Driving instructor

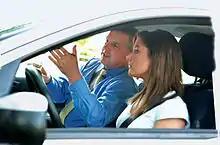
Driving instructor and student

A driving instructor is a person who is hired by a new driver who is learning how to improve their skills - often for an upcoming practical test. Different countries have different rules regarding permits and other regulations. Driving instructors have several tasks such as teaching new drivers the theory and techniques needed to carefully operate various types of vehicles such as cars, motorcycles, trucks and buses. A driving instructor has several names and can be recognized as: auto driving instructor, educator, instructor, teacher, driver trainer or truck driving instructor.